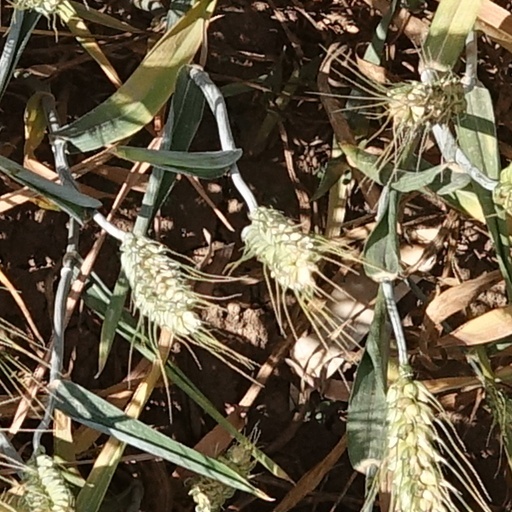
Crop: wheat